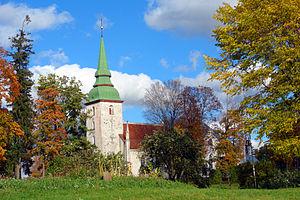
Cet article donne une liste d'églises en Estonie.